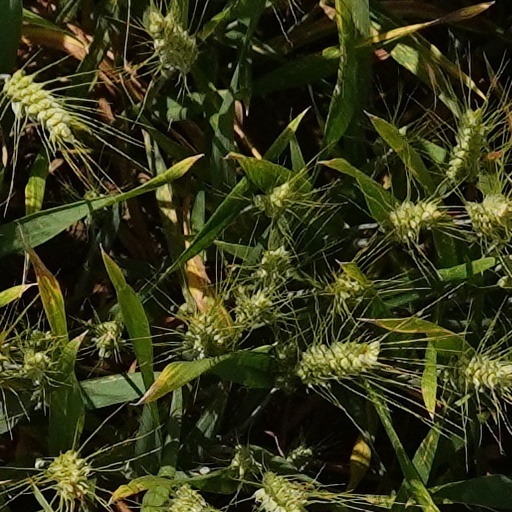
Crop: wheat